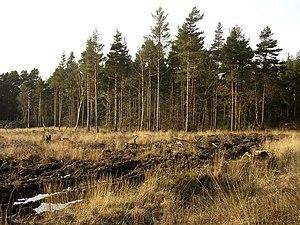
Beaulieu est un village situé au Sud-Est du parc national New Forest, dans le Hampshire.